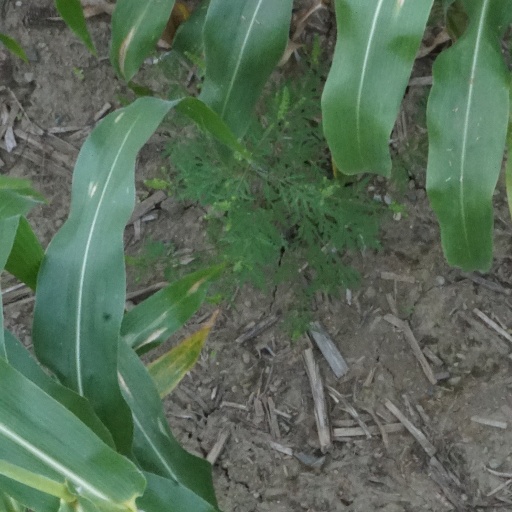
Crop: maize; corn